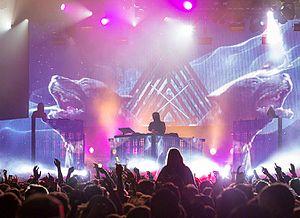
Alan Olav Walker, ayant autrefois utilisé le pseudonyme DJ Walkzz, né le 24 août 1997 à Northampton, est un DJ, auteur-compositeur et producteur britannico-norvégien.